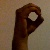
The image shows a hand gesture representing the letter 'O' in Indian Sign Language.